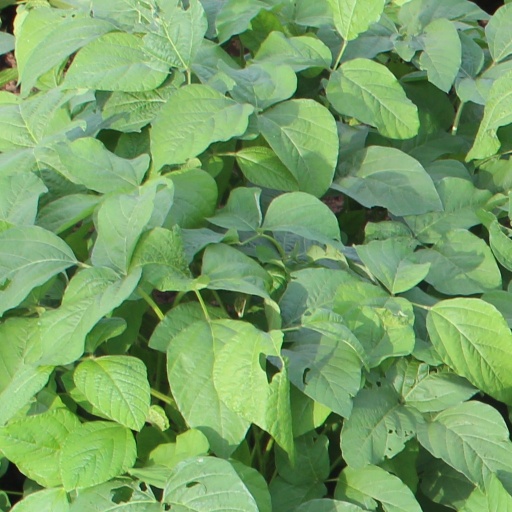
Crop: soybean